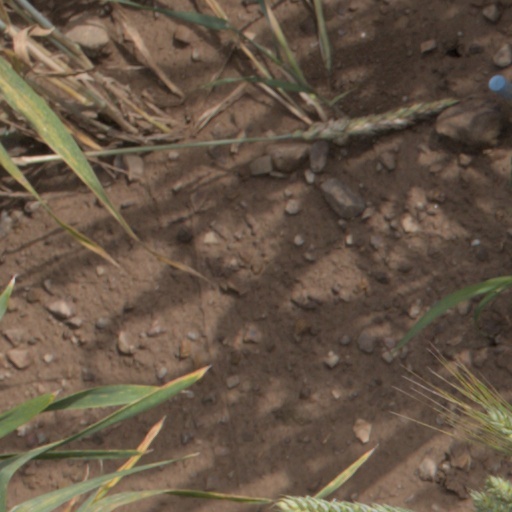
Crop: wheat